Grand Bay National Wildlife Refuge

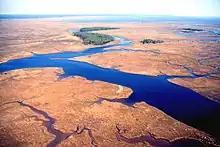
East over Bayou Cumbest looking east showing maritime pine islands on Crooked Bayou

The habitat is varied and includes wet pine savannah, maritime forest, tidal flats, nontidal wetlands, salt pans, salt marshes, bays and bayous.